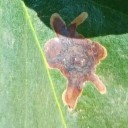
Label: Miner